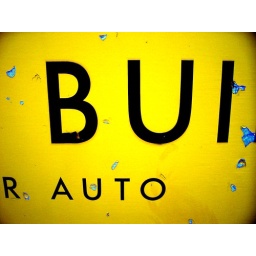
From a sign in a vacant field near Miller Auto Body, Logan UT.